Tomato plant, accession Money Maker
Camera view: vertical (180 deg); turntable rotation: 270 degrees
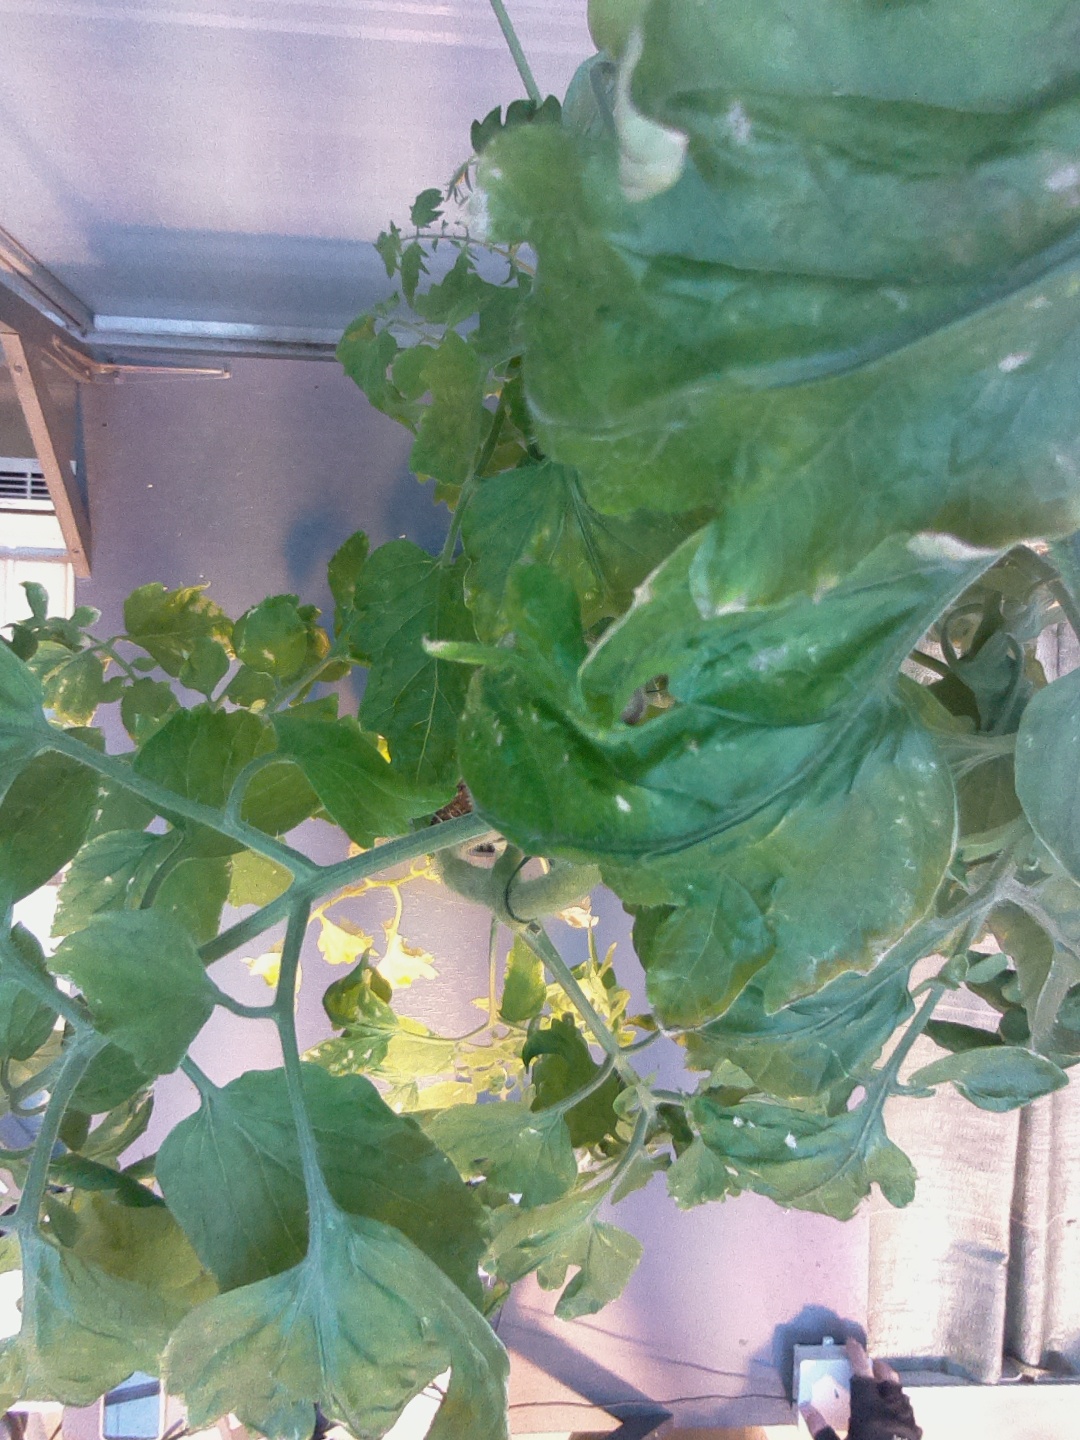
BBCH growth stage 77: 70%-80% of final fruit size